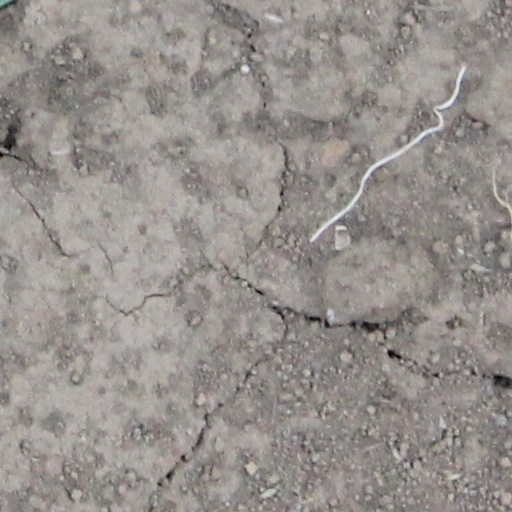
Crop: wheat